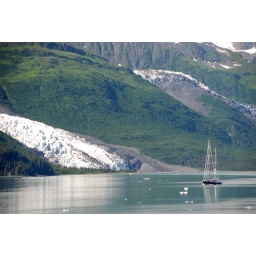
A sail boat under power quietly slips out of College Fjords past the giant cruiseships.